Central railway station, Sydney

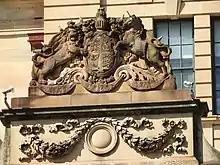
Coat of arms

In 1897, Norman Selfe drew up a scheme for the gradual enlargement and extension of the railway to the northern end of the city and in the same year Railway Commissioner, E. M. G. Eddy, proposed a terminal city station at the corner of Elizabeth Street and St James' Road. The route of the latter was virtually the same as that for 1879, however, the new site for the terminus included half of the northern end of Hyde Park. Although of the burial ground in Devonshire Street was offered as compensation, public sentiment still opposed the loss of Hyde Park.